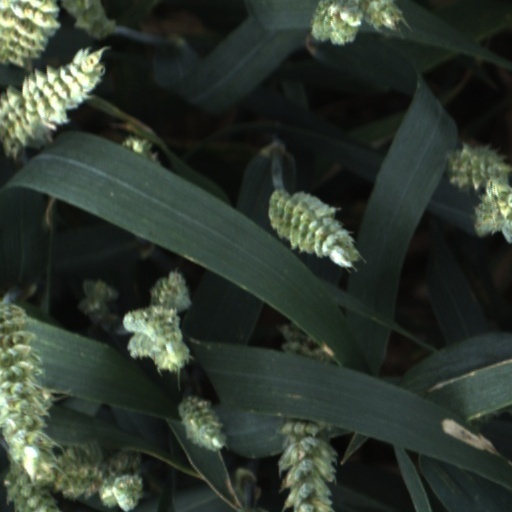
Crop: wheat